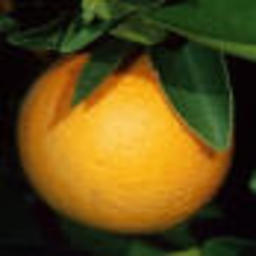
Label: peels